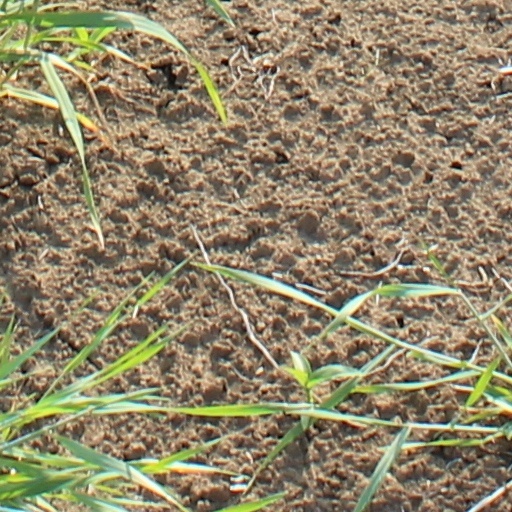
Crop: wheat